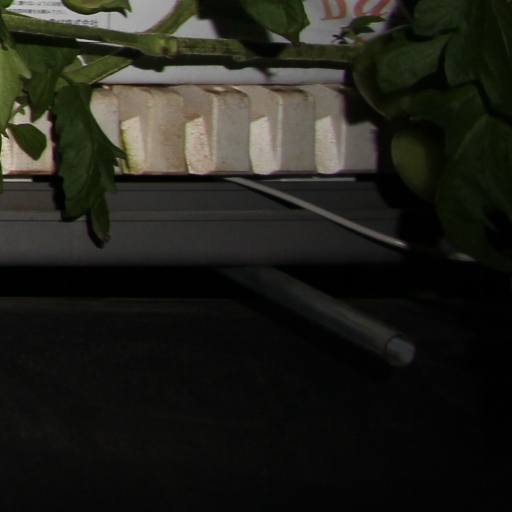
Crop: tomato